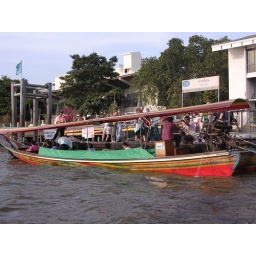
the scary boat we took the river ride in